Ukrainian Military Organization

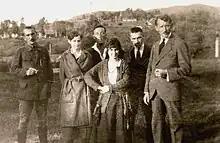
Leader of the organisation Yevhen Konovalets (first from right) with friends in 1921.

The Ukrainian Military Organization, was a Ukrainian paramilitary body, engaged in terrorism (especially in Poland) during the interwar period.